Maria Euphrosyne of Zweibrücken

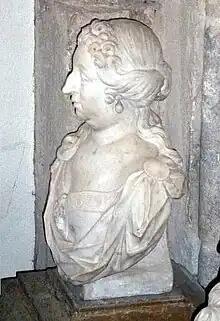
Countess Palatine Maria Euphrosyne of Zweibrücken.

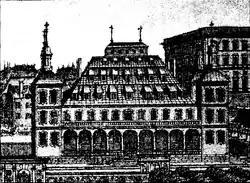
Makalös Palace ("Peerless") of the De la Gardie family, across the water from The Royal Castle in Stockholm.

Maria Euphrosyne of Zweibrücken (14 February 1625 – 24 October 1687) was a countess Palatine, the cousin and foster sister of Queen Christina of Sweden, and the sister of King Charles X Gustav of Sweden. She was also, after the accession of her brother Charles X Gustav on the throne (1654), a titular Royal Princess of Sweden.